Bubba Ray Dudley

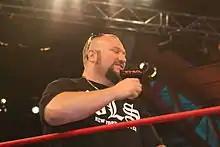
Brother Ray in 2010

With both the IWGP and TNA Tag tiles on the line, they captured the IWGP titles which were formerly held by The British Invasion. During the following weeks Team 3D turned heel and aligned themselves with Rhino in a battle against the younger talent of the company. On the November 19 episode of "Impact!", Team 3D Academy of Professional Wrestling and Sports Entertainment graduate Jesse Neal joined Team 3D and Rhino, and two weeks later Suicide joined Morgan, Hernandez and Dinero to level the playing field. At Final Resolution Morgan, Hernandez, Dinero and Suicide defeated Neal, Team 3D and Rhino in an eight-man elimination tag team match. On January 4, 2010, at Wrestle Kingdom IV, Team 3D lost the IWGP Tag Team Title to No Limit (Tetsuya Naito and Yujiro) in a three-way hardcore match, which also included Bad Intentions (Giant Bernard and Karl Anderson). When Hulk Hogan and Eric Bischoff took over TNA at the beginning of 2010, Team 3D's angle with Rhino and Neal was discontinued and they reverted to being faces, while starting a feud with The Nasty Boys (Brian Knobbs and Jerry Sags), who were a part of the new wave of wrestlers brought in by Hogan and Bischoff. At Against All Odds, The Nasty Boys defeated Team 3D in a tag team match, when Jimmy Hart made his return to the company and interfered in the match on the Nasty Boys' behalf.